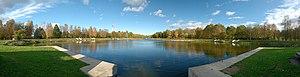
Kohtla-Järve est la quatrième plus grande ville d'Estonie, elle forme la Commune urbaine de Kohtla-Järve.